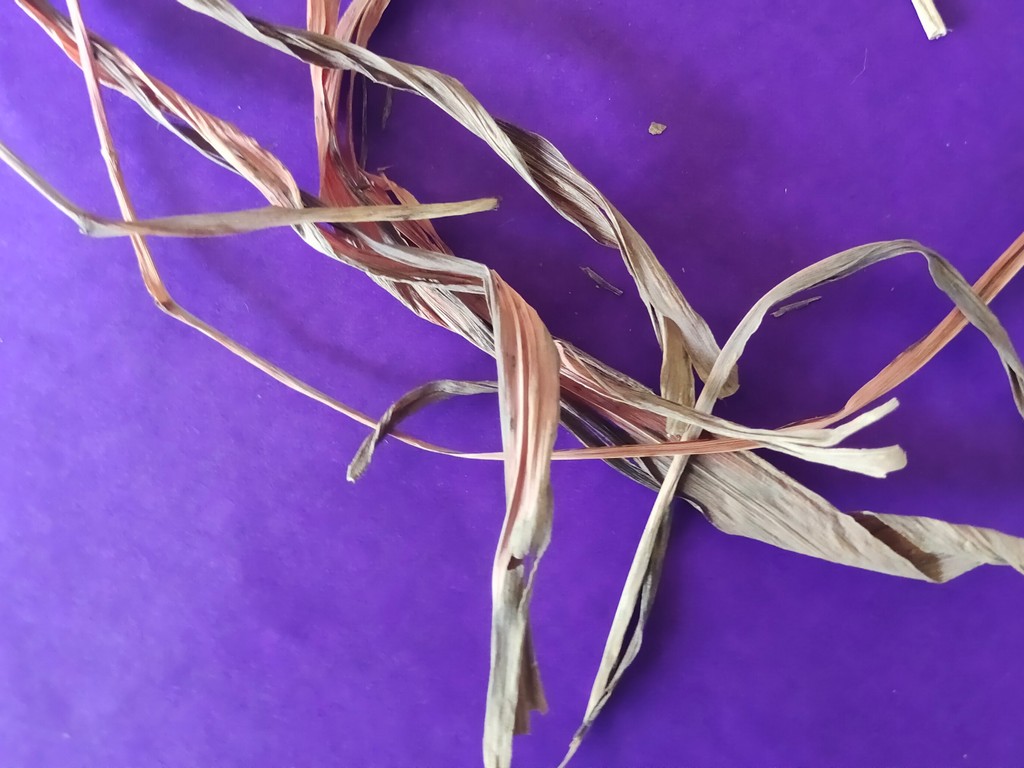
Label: Dried